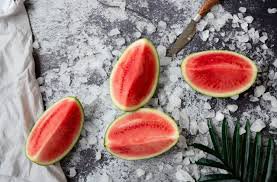
Label: Watermelon